Joe Lovano

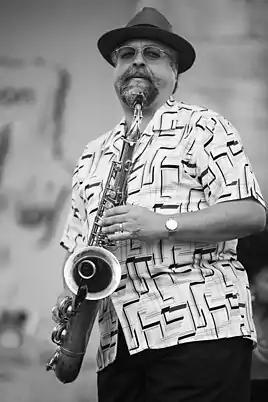
Joe Lovano, George Wein's CareFusion Jazz Festival 55, Newport, Rhode Island, 2009

In 2008 Lovano formed the quintet Us Five with Esperanza Spalding on bass, pianist James Weidman, and two drummers, Francisco Mela and Otis Brown III. "Folk Art" was an album of compositions by Lovano that the band hoped to interpret in the spirit of the avant-garde jazz and loft jazz of the 1960s. "Bird Songs" (2011) was a tribute to Charlie Parker. West African guitarist Lionel Loueke appeared on the album "Cross Culture" (Blue Note, 2013). Lovano played reed and percussion instruments he had collected since the 1970s. Peter Slavov replaced Esperanza Spalding on six tracks, all of them written by Lovano except for "Star Crossed Lovers" by Billy Strayhorn. "The idea [...] wasn't just to play at the same time, but to collectively create music within the music," Lovano wrote in the liner notes to "Cross Culture." "Everyone is leading and following," and "the double drummer configuration adds this other element of creativity."